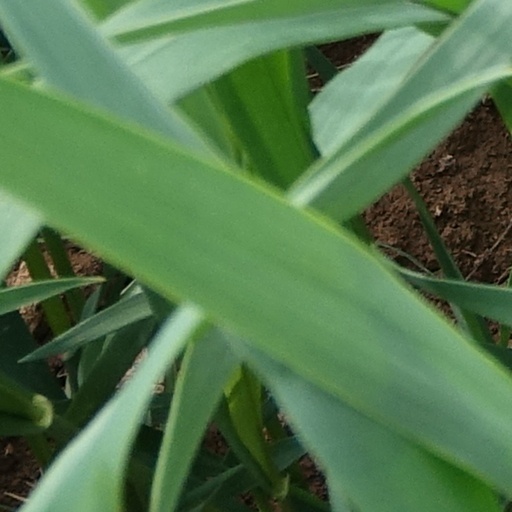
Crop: wheat